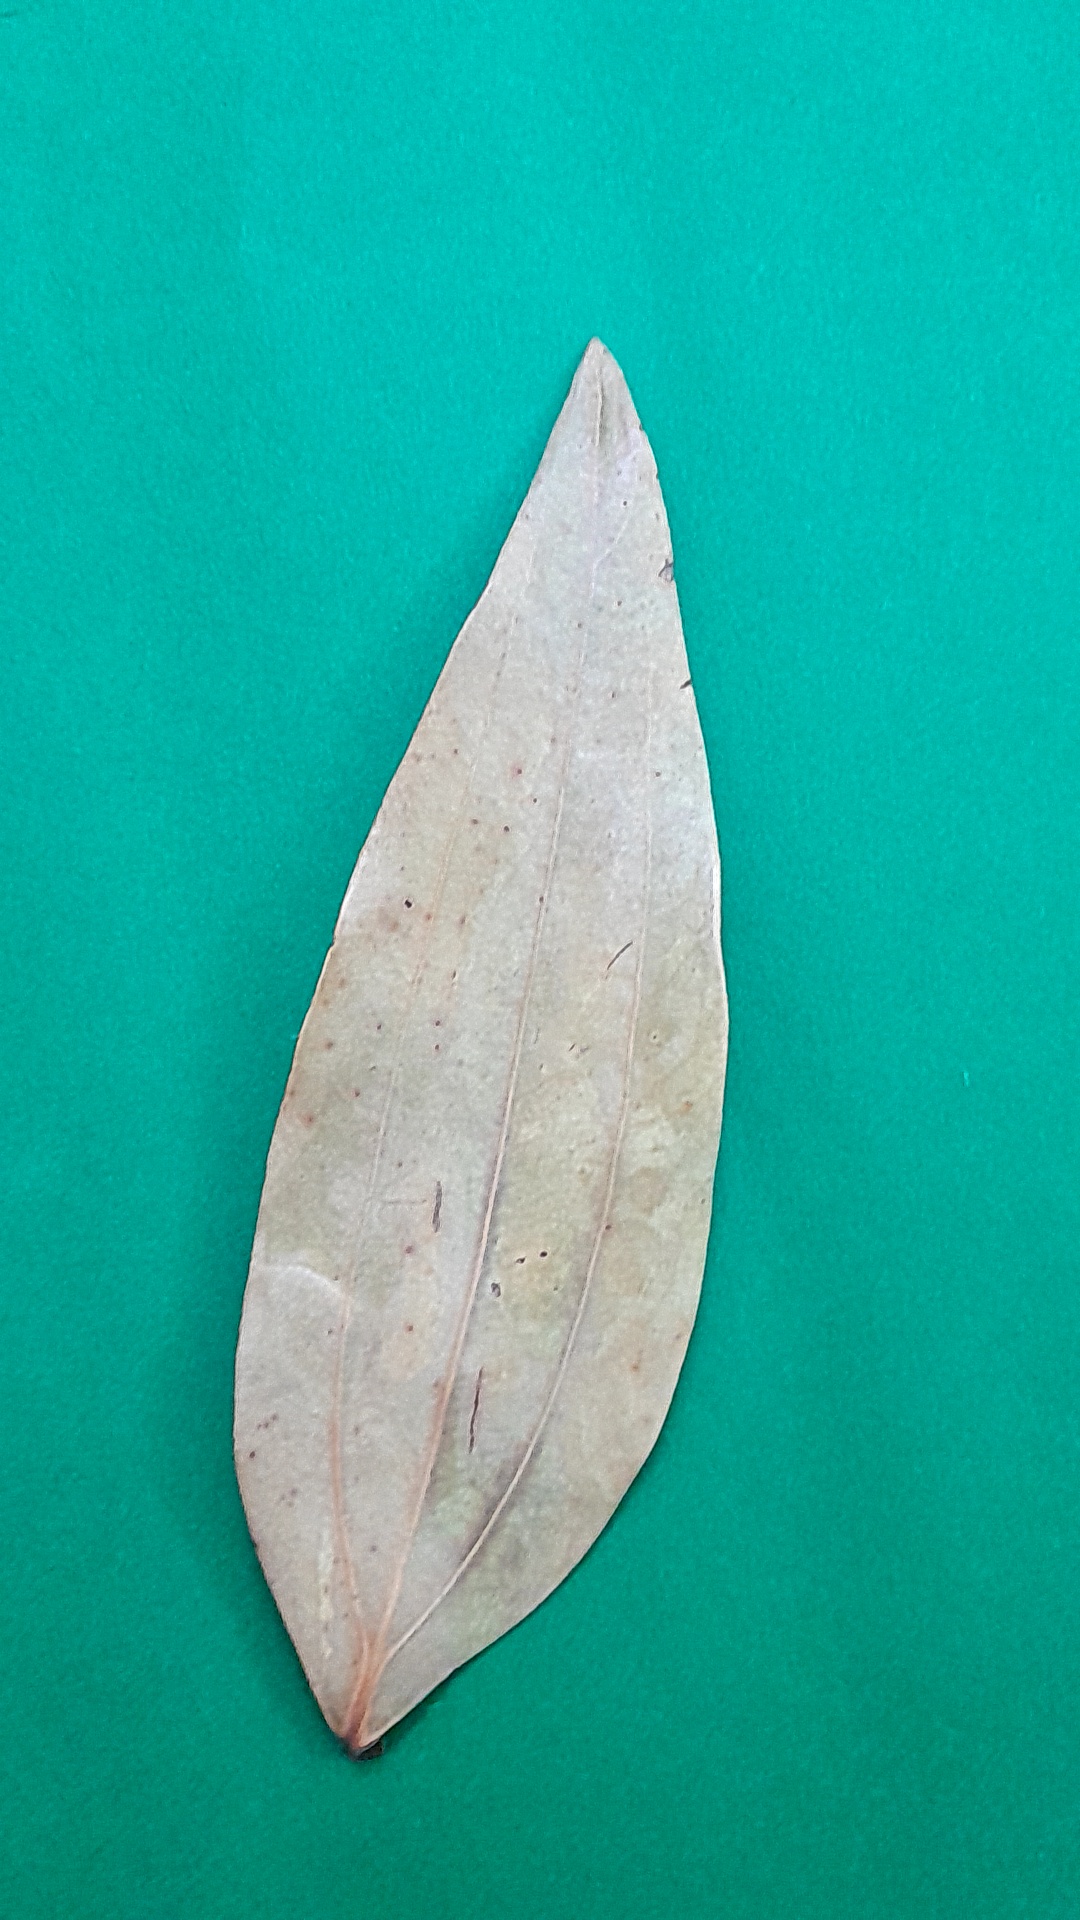
Label: Dry Leaf